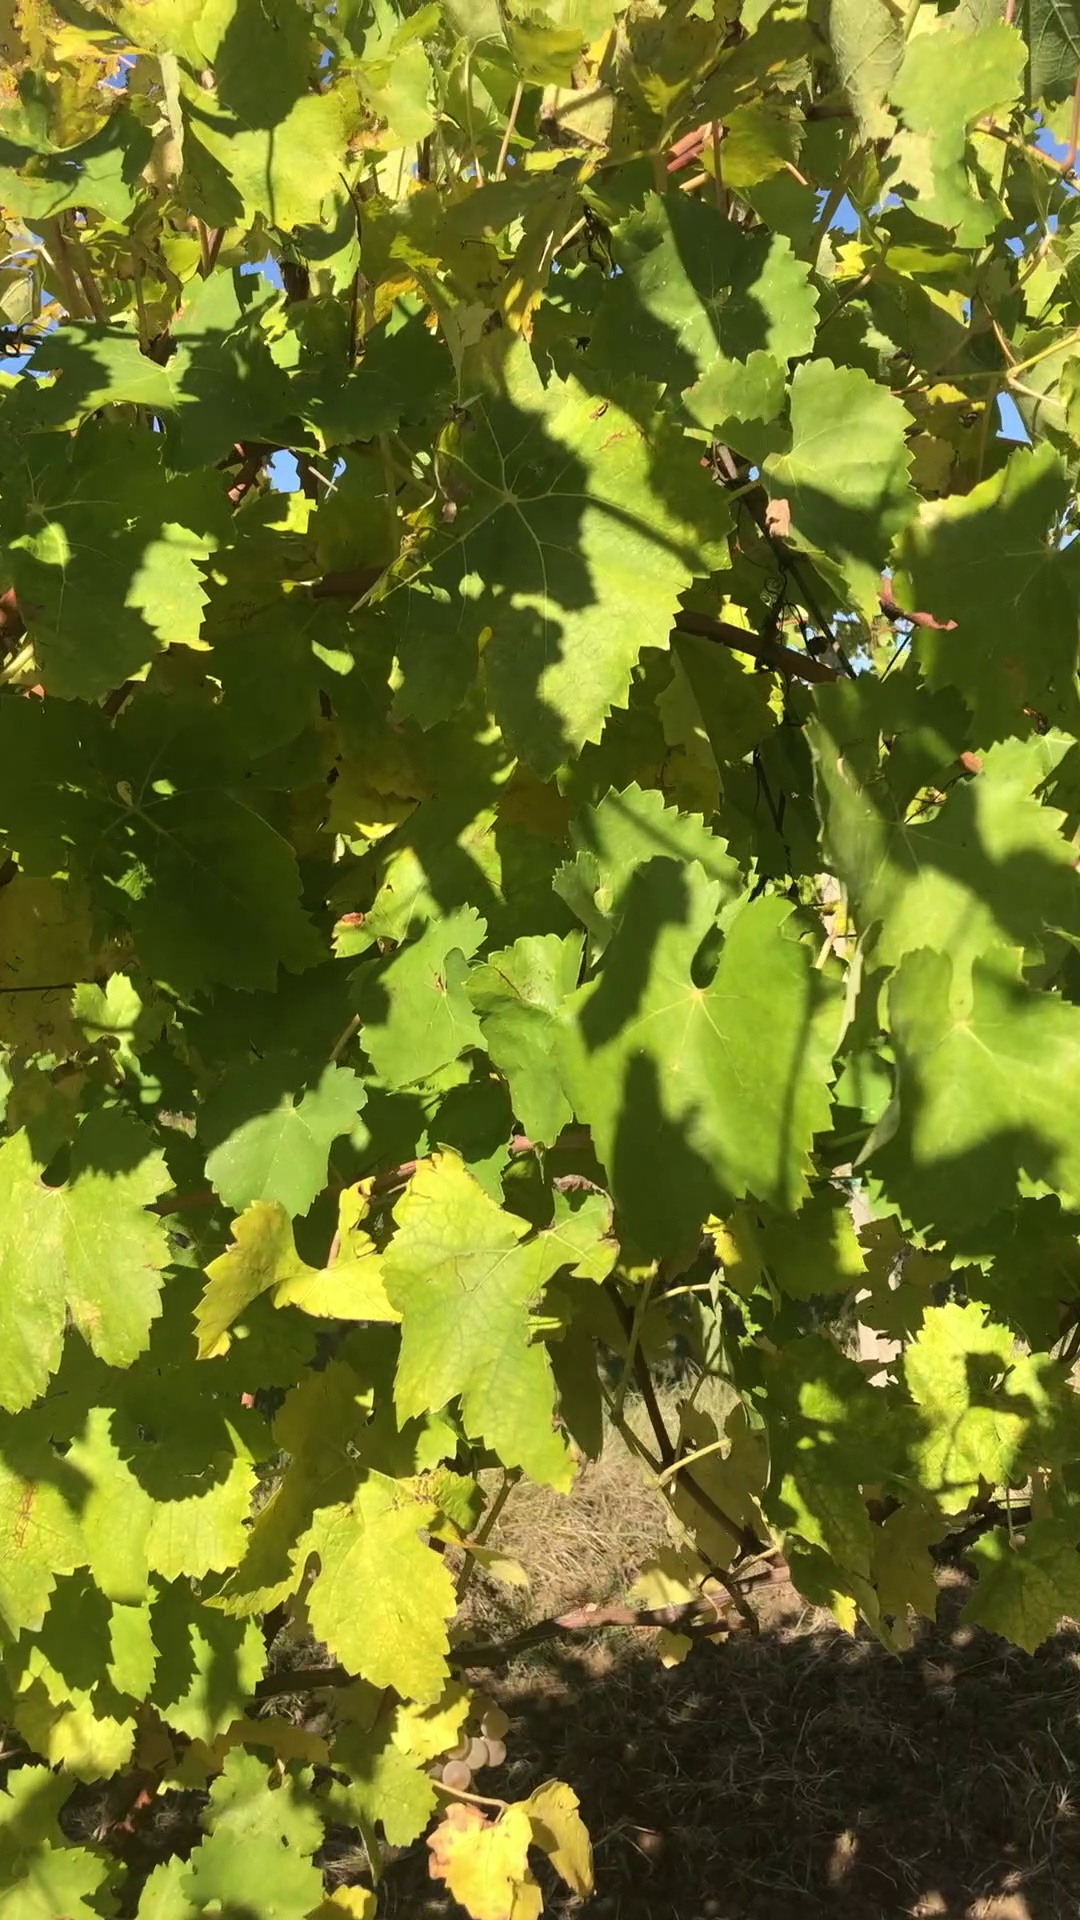
Label: healthy